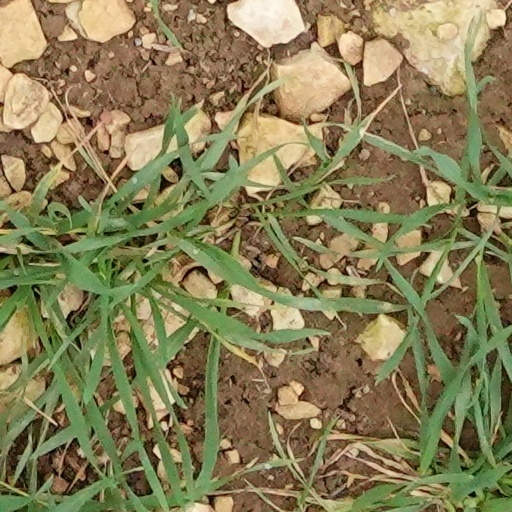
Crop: wheat